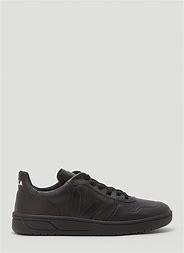
Brand: Veja
Model: 100